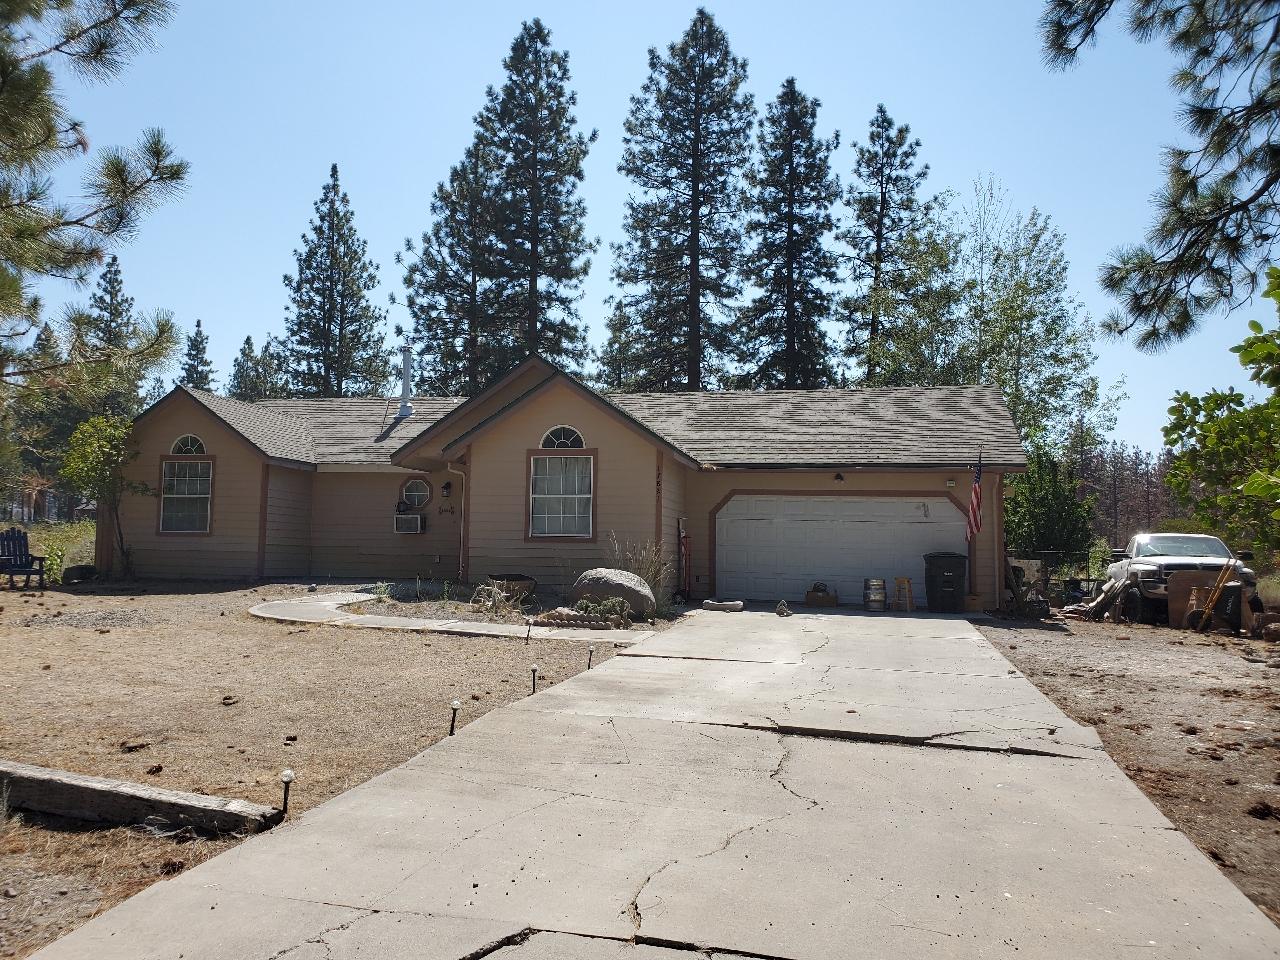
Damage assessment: no_damage